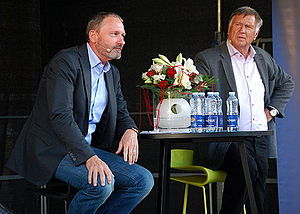
Preben Elkjær
Elkjær og Sepp Piontek under et arrangement i Viborg, juni 2011.
Den tidligere fodboldtræner Sepp Piontek og fodboldspiller Preben Elkjær. Her i forbindelse med et arrangement før U-21 Europamesterskabet i fodbold 2011 i Viborg.